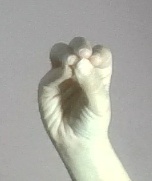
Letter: ha